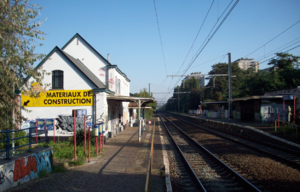
La ligne S1 du RER bruxellois, plus simplement nommée S1, est une ligne de train de l'offre ferroviaire suburbaine à Bruxelles, étape du projet Réseau express régional bruxellois, elle traverse Bruxelles sur un axe Sud-Nord : Nivelles - Bruxelles - Malines.
La gare de Forest-Est est une gare ferroviaire belge de la ligne 124, de Bruxelles-Midi à Charleroi-Sud, située sur le territoire de la commune de Forest dans la région de Bruxelles-Capitale.